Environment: real
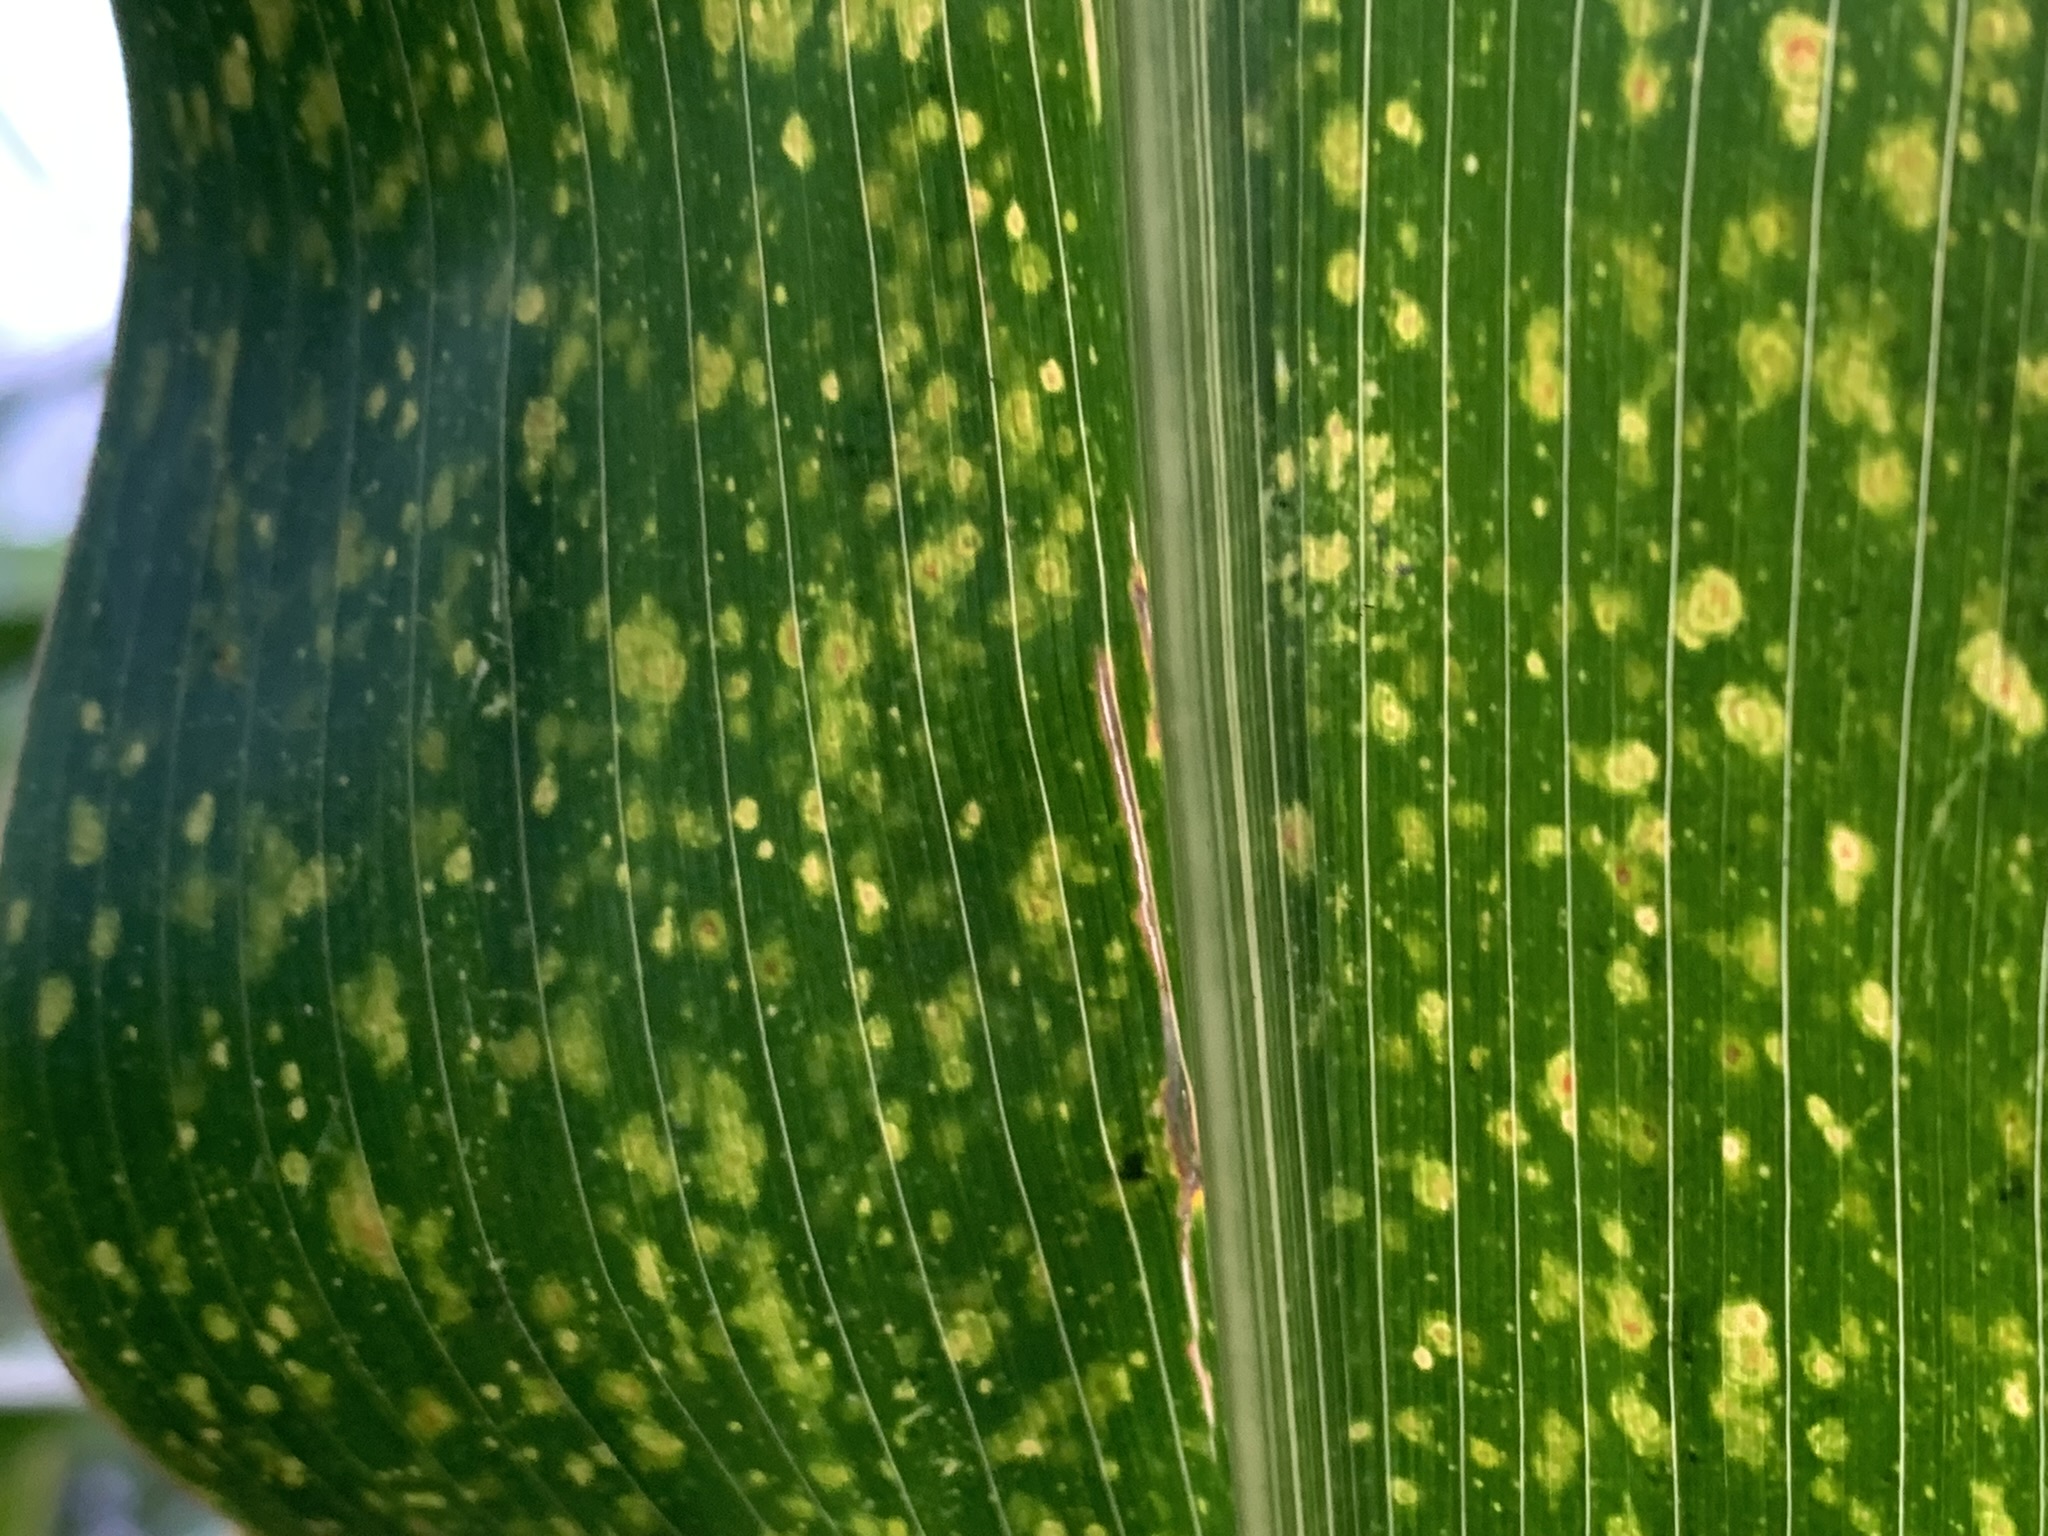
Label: lethal_necrosis